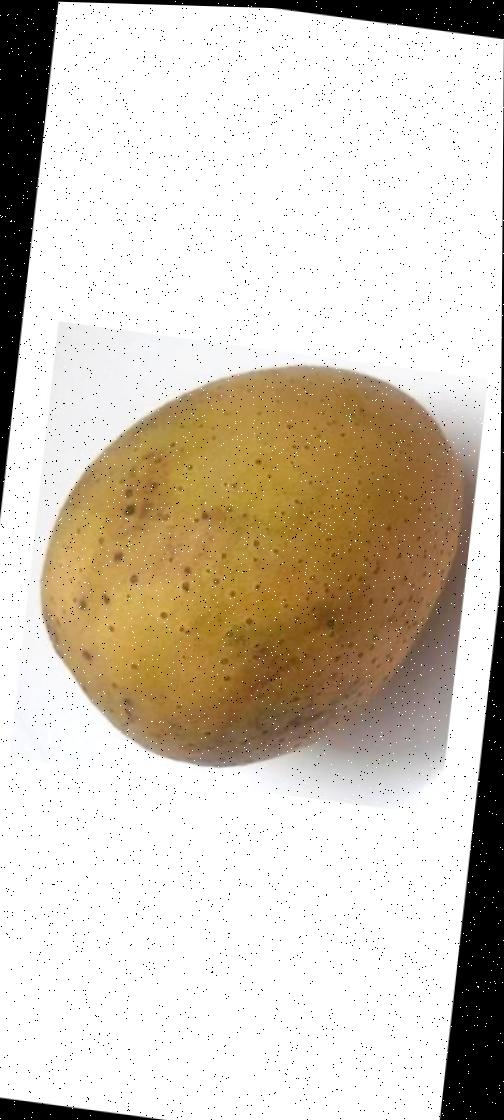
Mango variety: Gourmoti